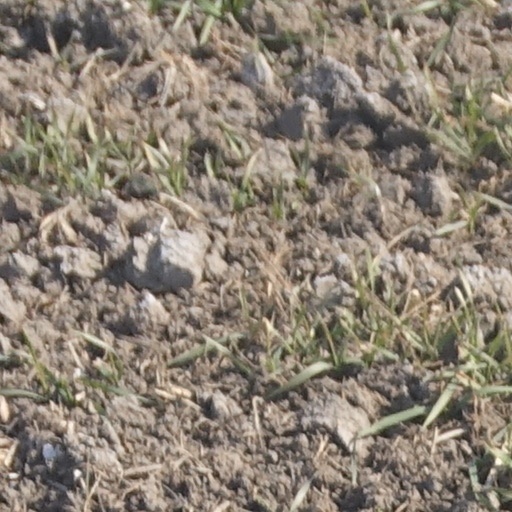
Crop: wheat